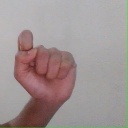
अक्षर: घ